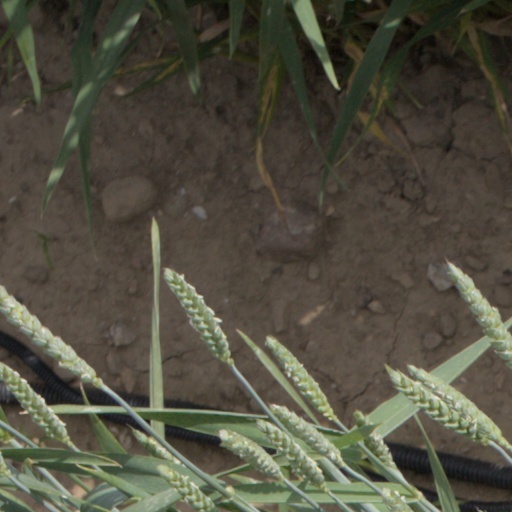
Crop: wheat